Frigyes Szapáry

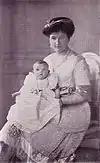
Hedwig von Szapáry with daughter. St. Peterburg, 1914.

On 27 April 1908, he married Princess Hedwig von Windisch-Graetz (1878–1918), daughter of Alfred Fürst zu Windisch-Grätz and Princess Marie Gabrielle Eleonore von Auersperg (1855–1933). Her father had been Minister President of Austria from 1893 to 1895 and served as President of the Upper Chamber. The couple had four children of which the daughter, Countess Marianne (1911–1988), was the mother of Princess Michael of Kent.